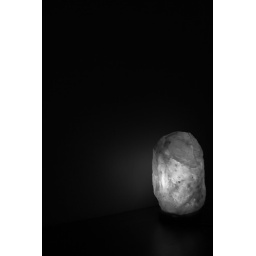
light... in black & white